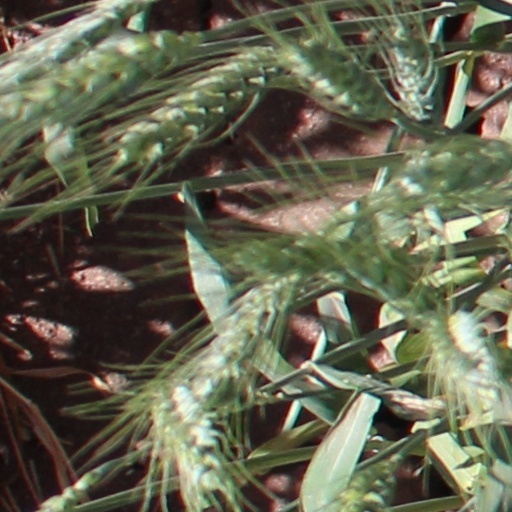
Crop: wheat